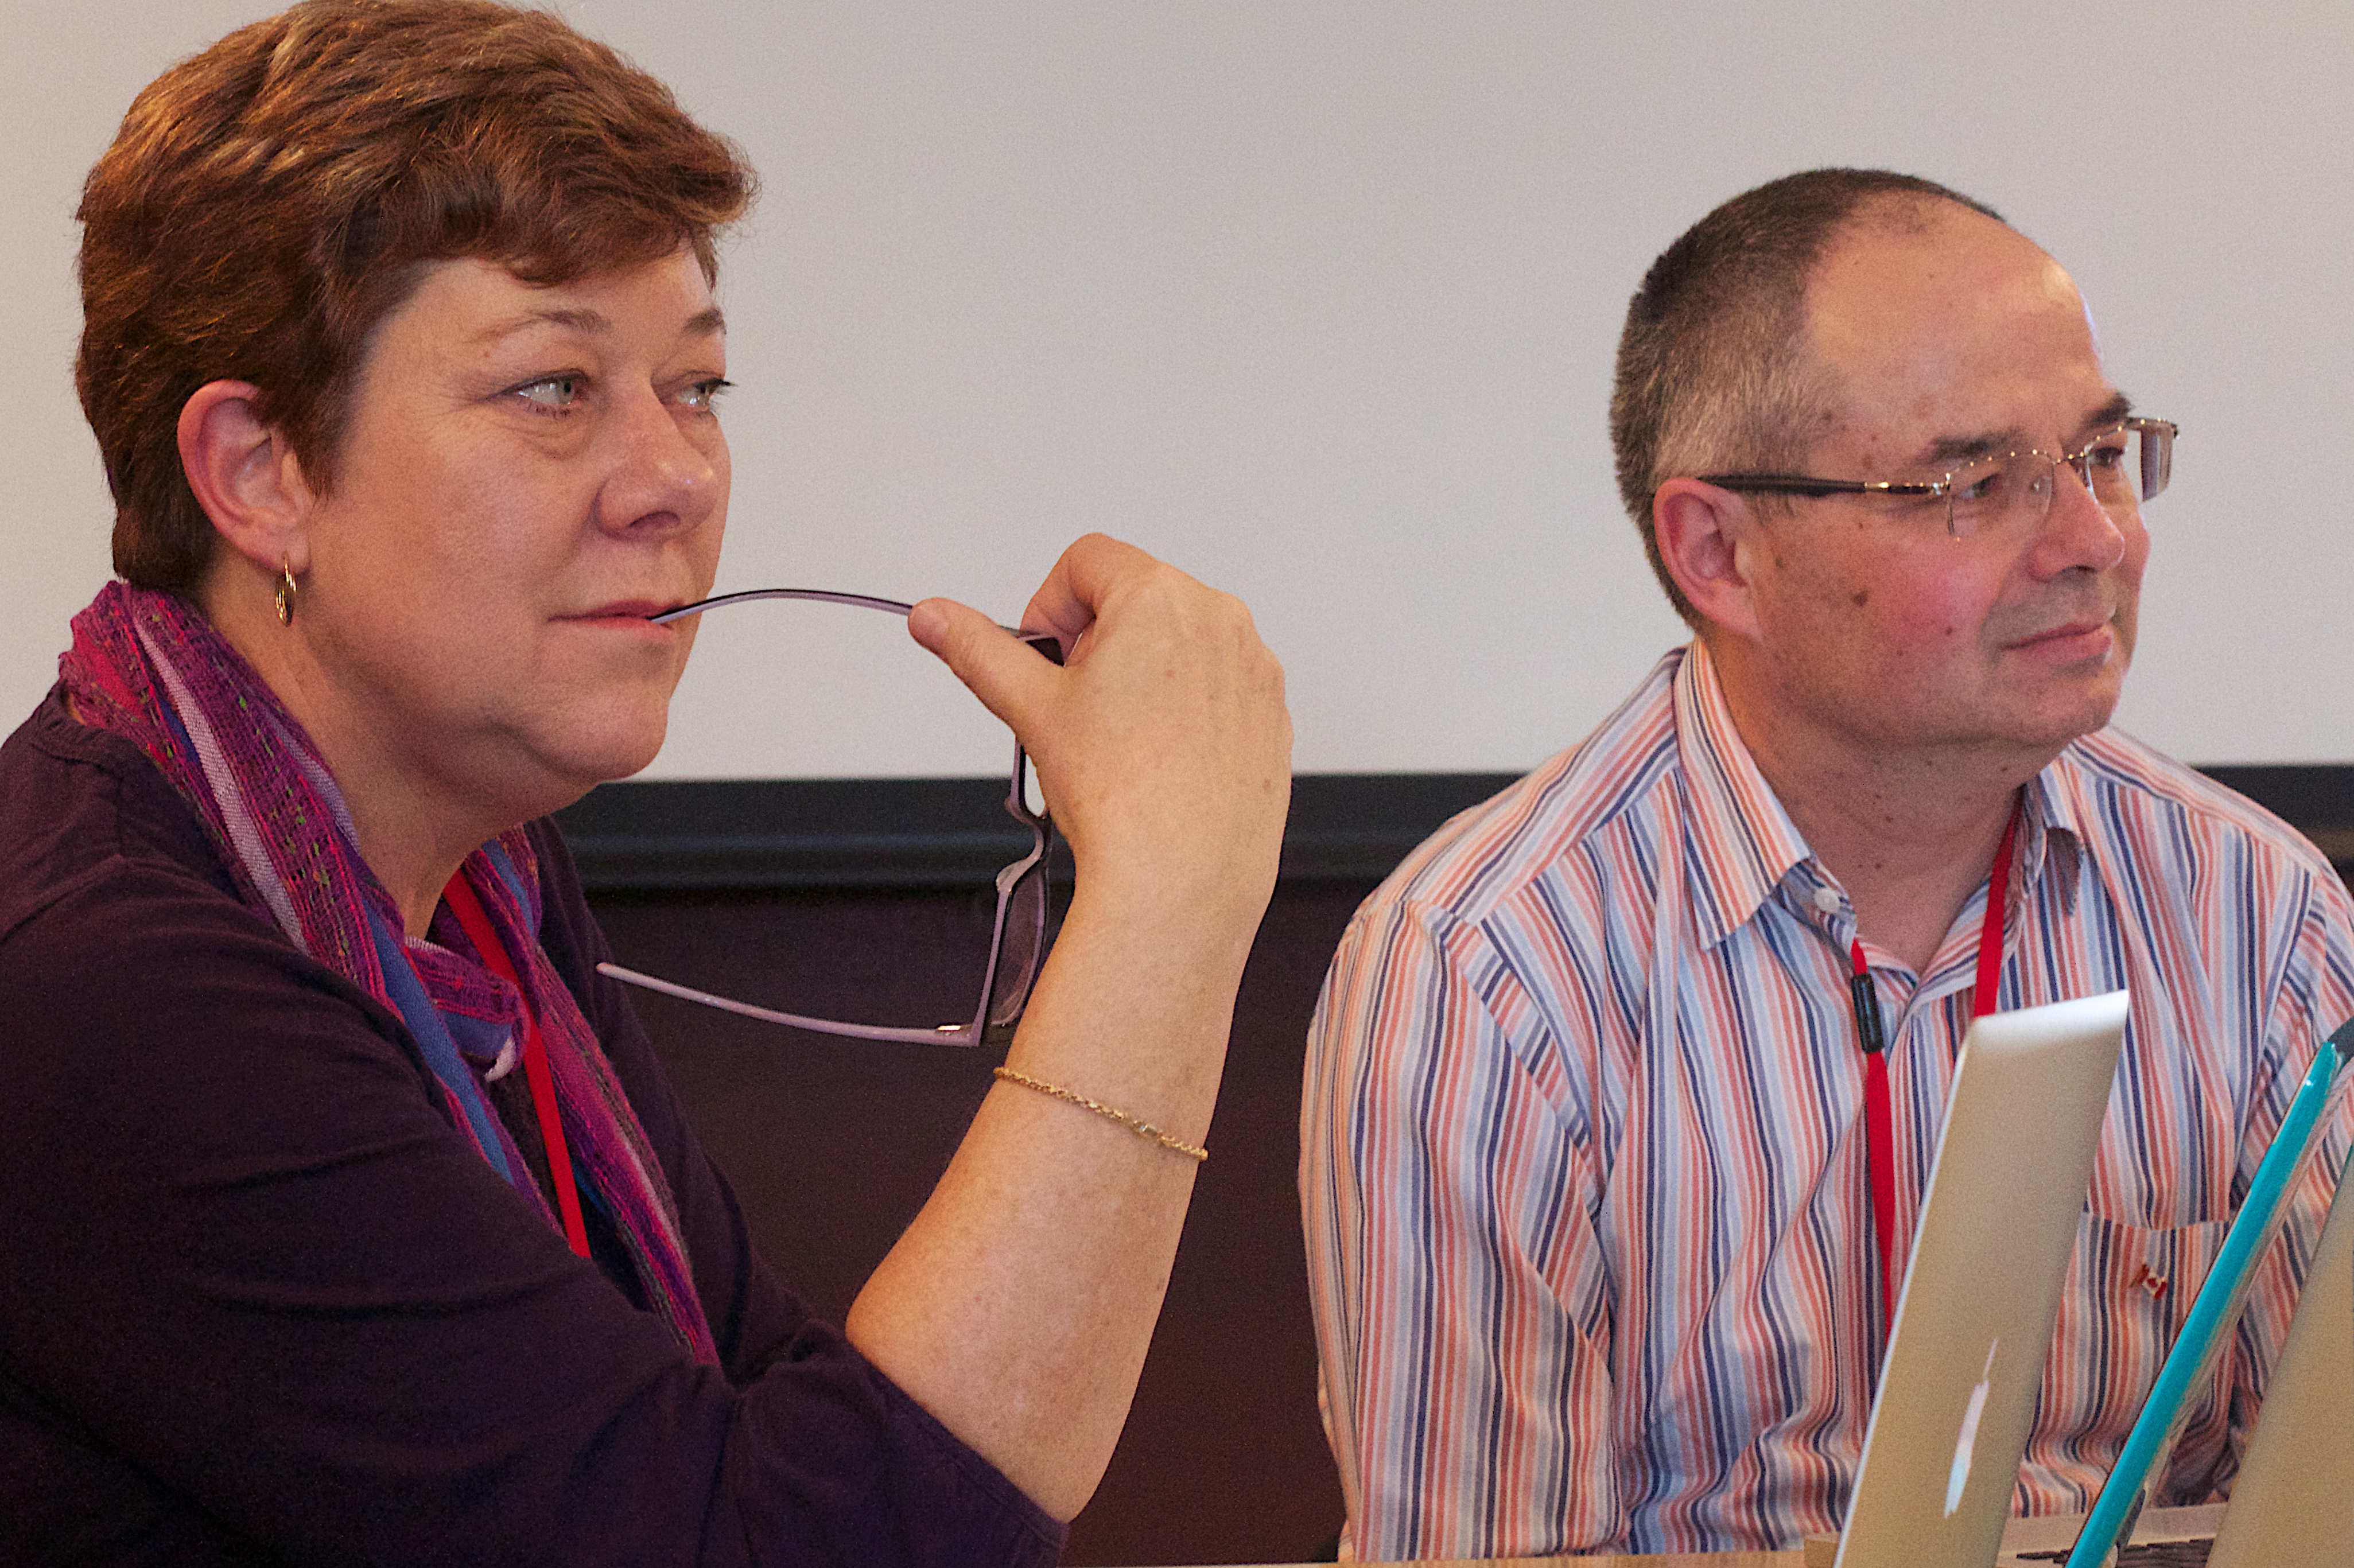
person, conversation, senior citizen, flatclass2013